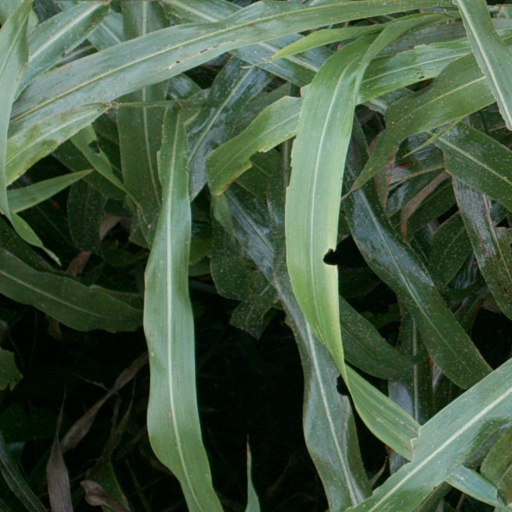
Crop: sorghum